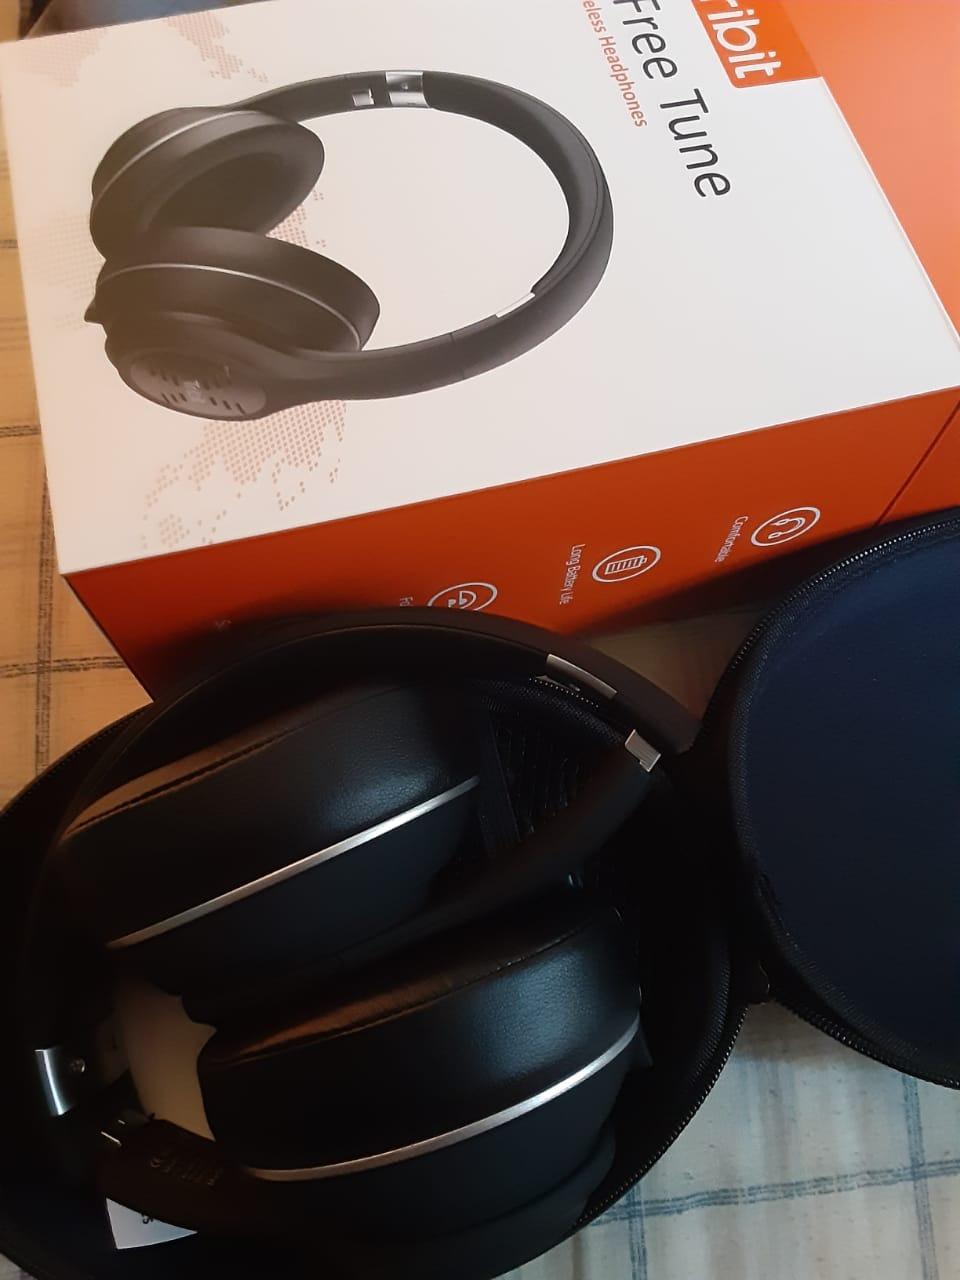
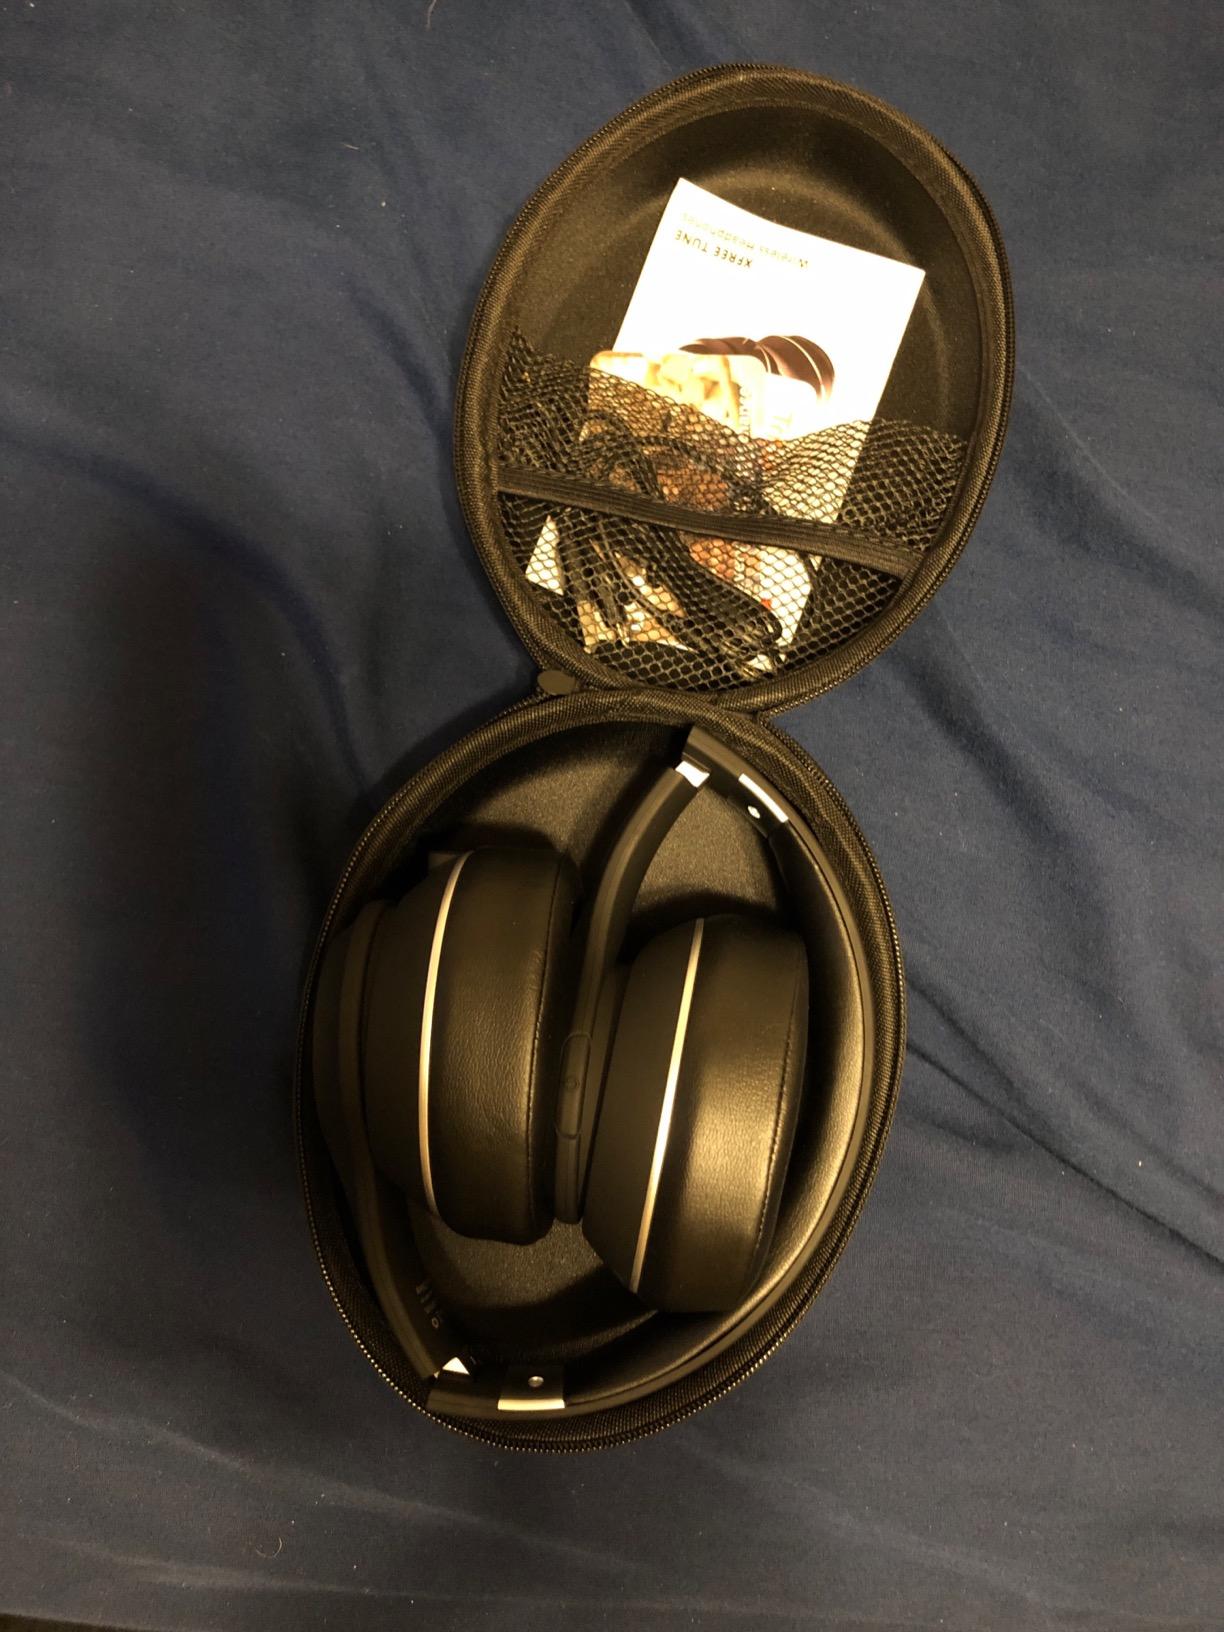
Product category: headphones
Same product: yes